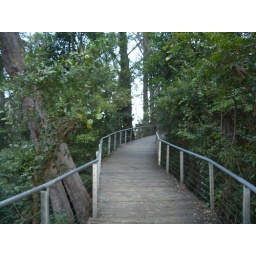
boardwalk in the blue mountains